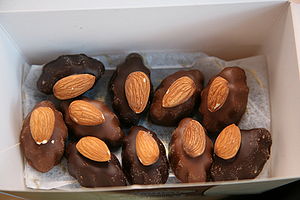
Konfekt
Konfekt med marcipan, overtrukket af chokolade med mandler på.
Konfekt er slik eller bagværk, à la petits fours, sædvanligvis lavet af marcipan, chokolade, nødder, nougat og andet. Laves som regel i hånden, og fremstillingen er for mange danskere en tilbagevendende hyggelig og social begivenhed op til jul.